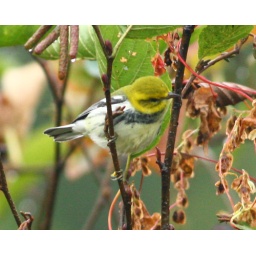
Found this little guy on my weekend bird walk at the Mansfield pump houses on the Fenton River in Mansfield CT, USA